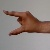
The image shows a hand gesture representing the letter 'Z' in Indian Sign Language.